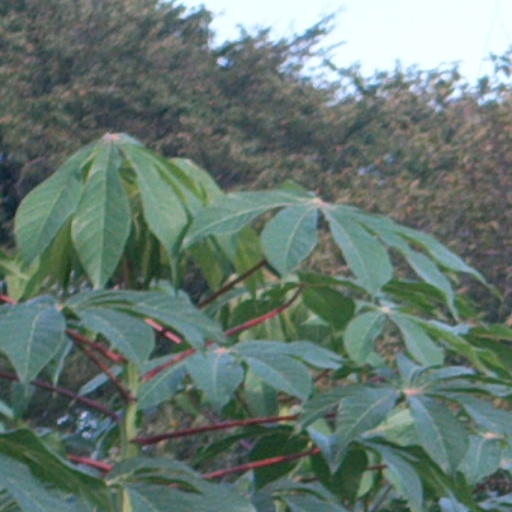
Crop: cassava